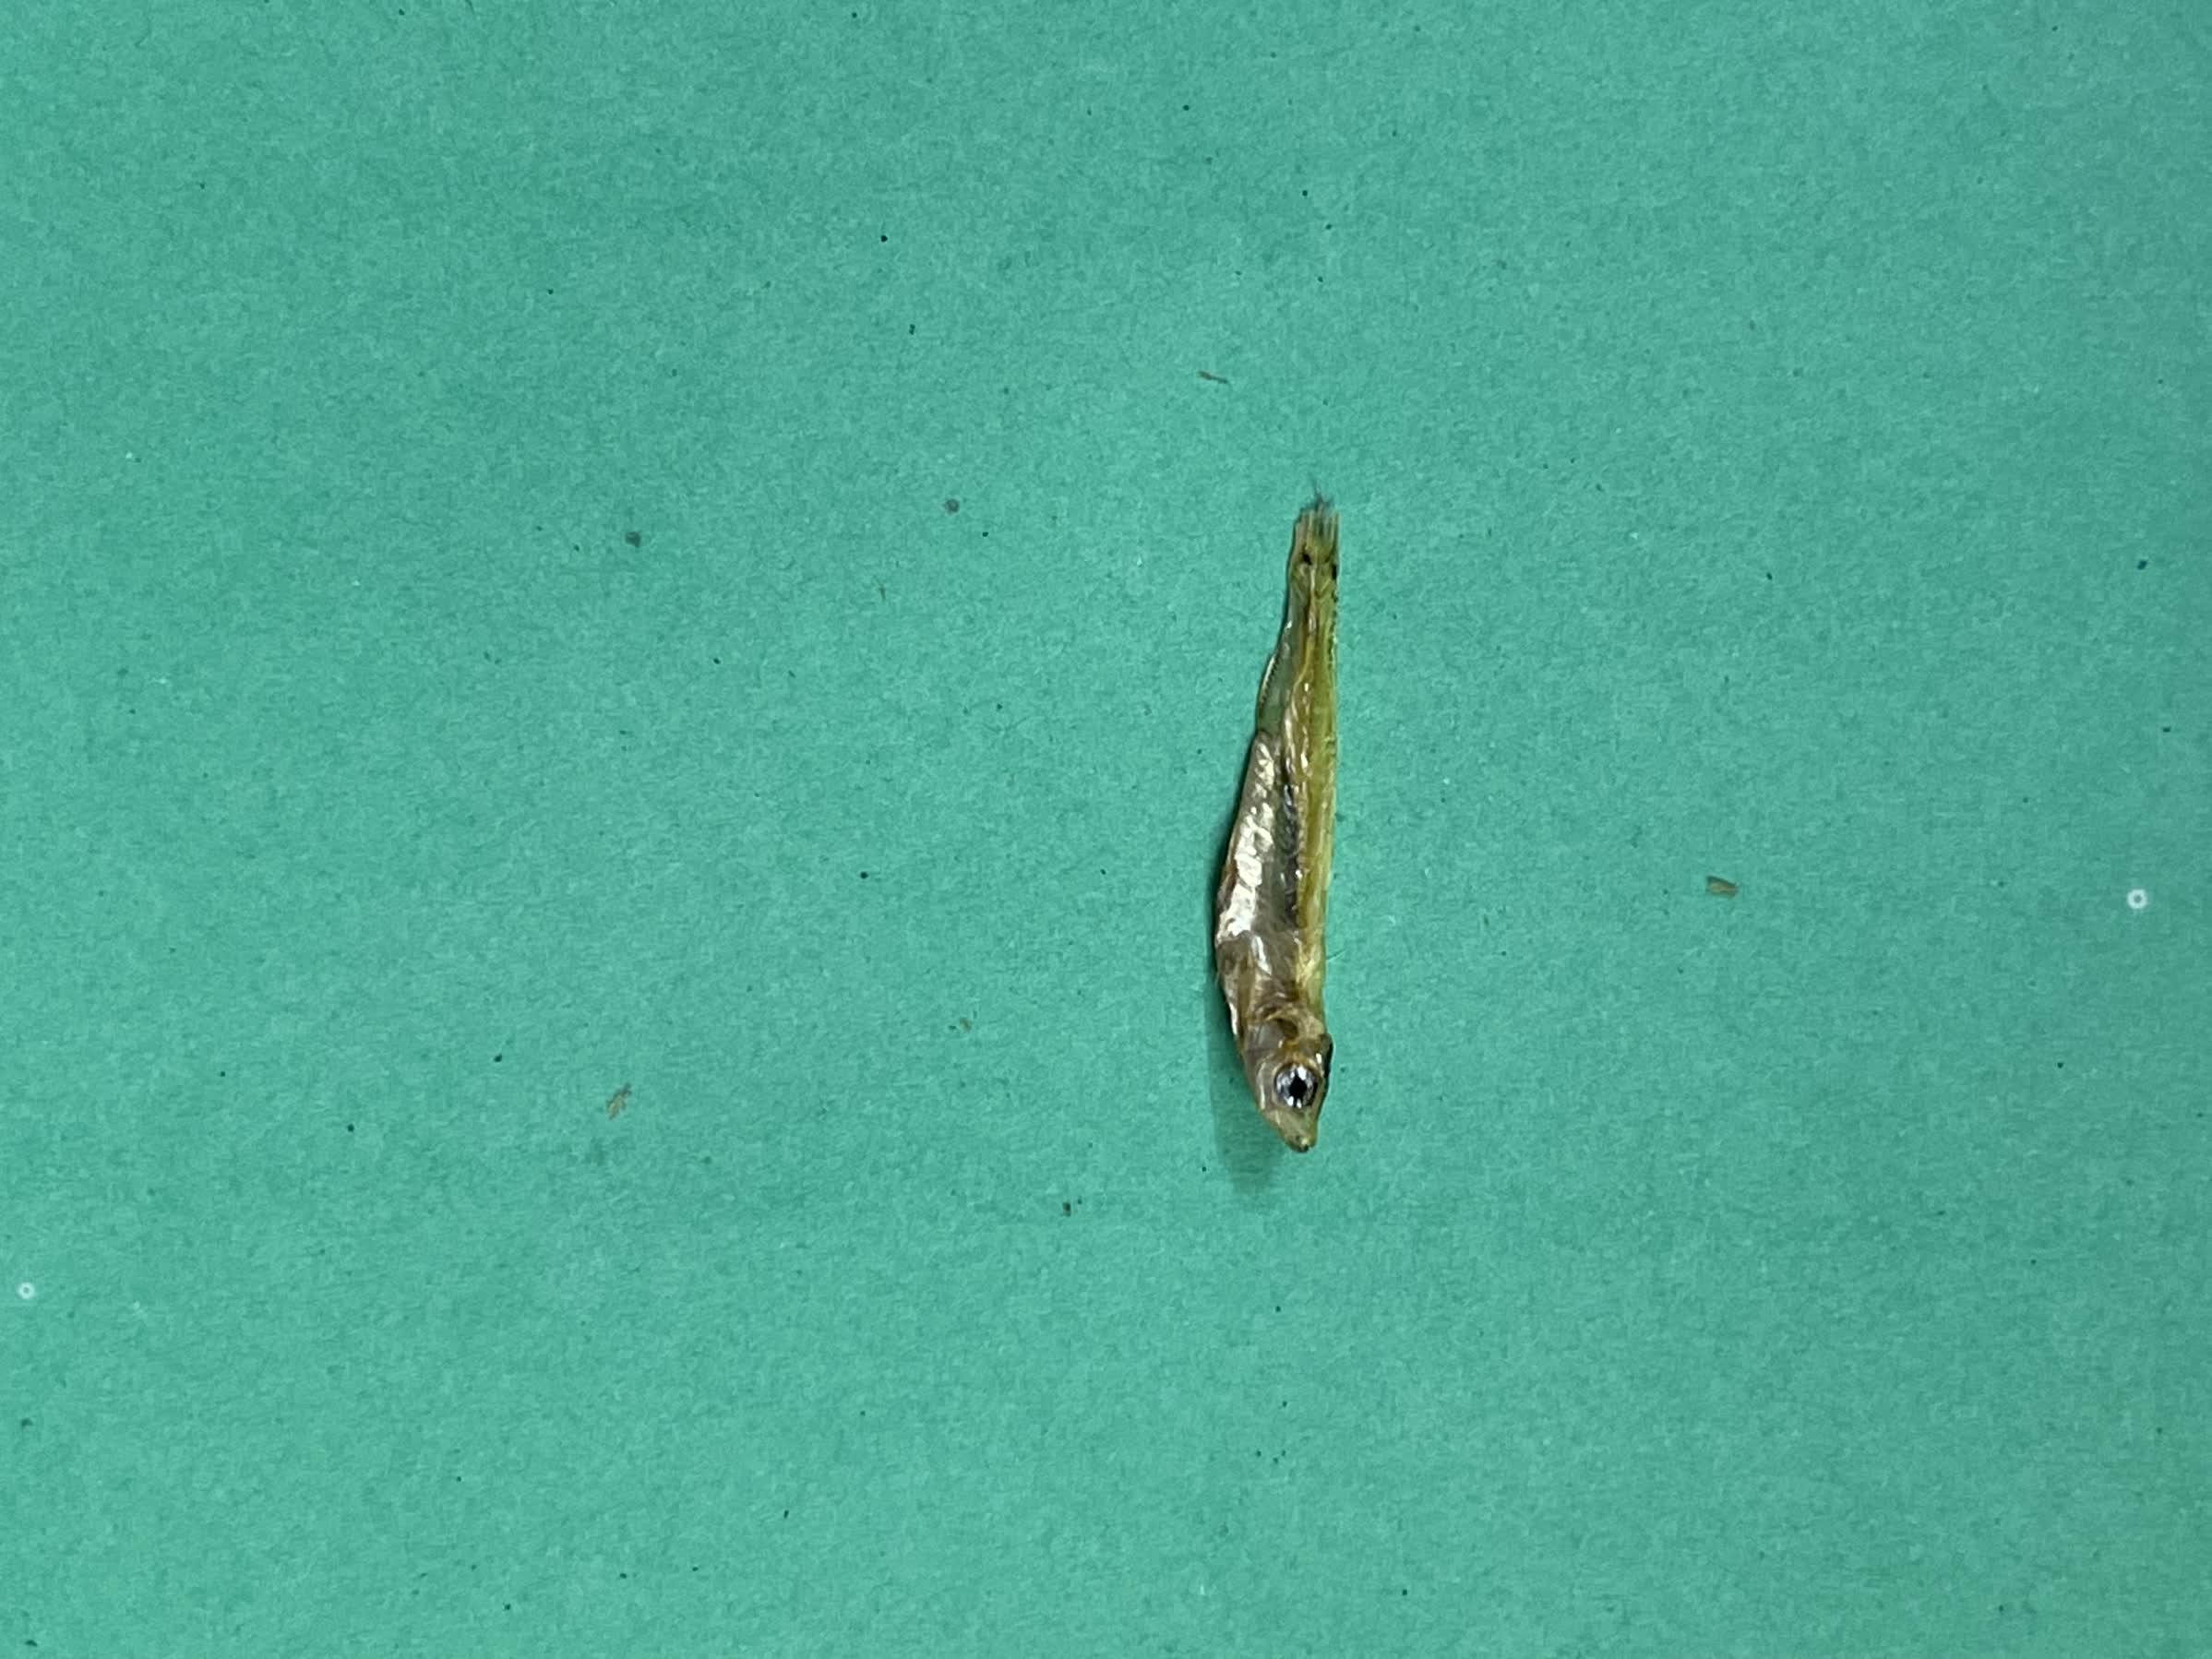
Species: kachki